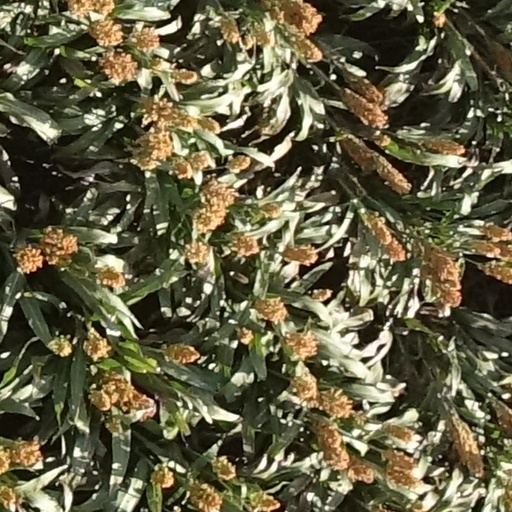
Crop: sorghum